Kawasaki P-1

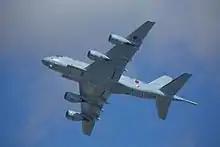
Plan form view of a P-1 inflight, note the open bomb bay

The P-1 is equipped with sensors to enable the aircraft to perform its primary purpose of detecting submarines and surface vessels. These include the Toshiba HPS-106 active electronically scanned array (AESA) radar, which uses three antennas to provide 240 degree coverage, and Fujitsu HAQ-2 Infrared/Light detection systems for surface detection. The P-1 is furnished with a CAE Inc.-built magnetic anomaly detector (MAD) embedded into the aircraft's tail, along with deployable sonobuoys, which is used for the detection of submerged submarines. Sophisticated acoustic systems are also used for this purpose. The P-1 has an artificial intelligence (AI) system to assist TACCO operations. Similar to the SH-60K, this advanced combat direction system directs the TACCO operator to the optimal flight course to attack a submarine.